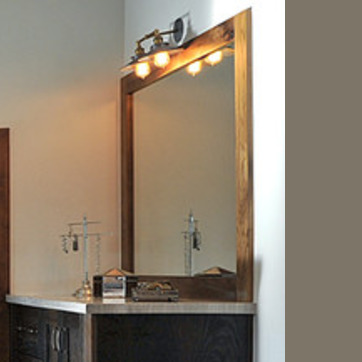
Material: mirror